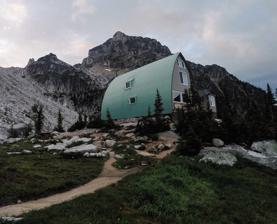
Building: Conrad Kain Hut
Country: Canada
Year built: 1972
Mountain hut in Canada This article relies largely or entirely on a single source . Relevant discussion may be found on the talk page . Please help improve this article by introducing  citations to additional sources . Find sources: "Conrad Kain Hut" – news · newspapers · books · scholar · JSTOR ( November 2012 ) Conrad Kain Hut Conrad Kain Hut and Eastpost Spire General information Type alpine hut Architectural style Wood Framed Steiner Arch Location Bugaboo Provincial Park Country Canada Coordinates 50°44′18″N 116°45′48″W / 50.73833°N 116.76333°W / 50.73833; -116.76333 Opened 1972 Owner Alpine Club of Canada Technical details Material Metal Clad Wood Design and construction Architect(s) Alpine Club of Canada The Conrad Kain hut is an alpine hut located in Bugaboo Provincial Park in British Columbia .  The hut is maintained by the Alpine Club of Canada .  Coordinates: 50°44′18″N 116°45′48″W / 50.73833°N 116.76333°W / 50.73833; -116.76333 NAD27 11U 516700 5620754 The hut was erected in 1972 and named after the renowned alpinist Conrad Kain who first visited the area in 1910.  It was maintained by BC Parks until 2000, when responsibility was handed over to the Alpine Club. Conrad Kain Hut with Anniversary Peak in the background The hut can be reached via a 3.5 km hike from the parking area (with 700m of elevation gain).  The parking area is reached via a 45 km logging road from Brisco, North of Radium Hot Springs on Highway 95.  BC Parks recommends that those who leave their cars here attempt to protect, with fences that are provided, their rubber hoses and cables (including brake cables) from the habits of the local porcupines .  The hut is out of range of all cellular service. The hut can accommodate about 40 sleepers comfortably.  It is furnished with methane-powered lamps and a stove, along with hydro-electric power for electric lights, cooking, heating and even hot water.  During the summer months, the hut houses a custodian from the Alpine Club of Canada, whose job is to collect fees, maintain the hut, and provide information about climbing in the area.  It is the responsibility of the visiting climbers to clean up after themselves and leave the hut in better condition than when they arrived. Nearby Bugaboo Spire Snowpatch Spire Pigeon Spire Brenta Spire The Howsers External links Conrad Kain hut at the Alpine Club of Canada